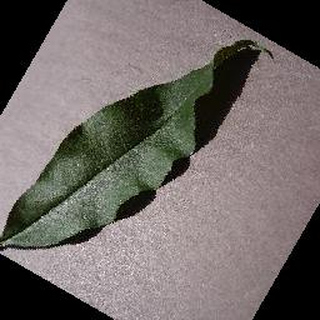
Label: healthy_peach